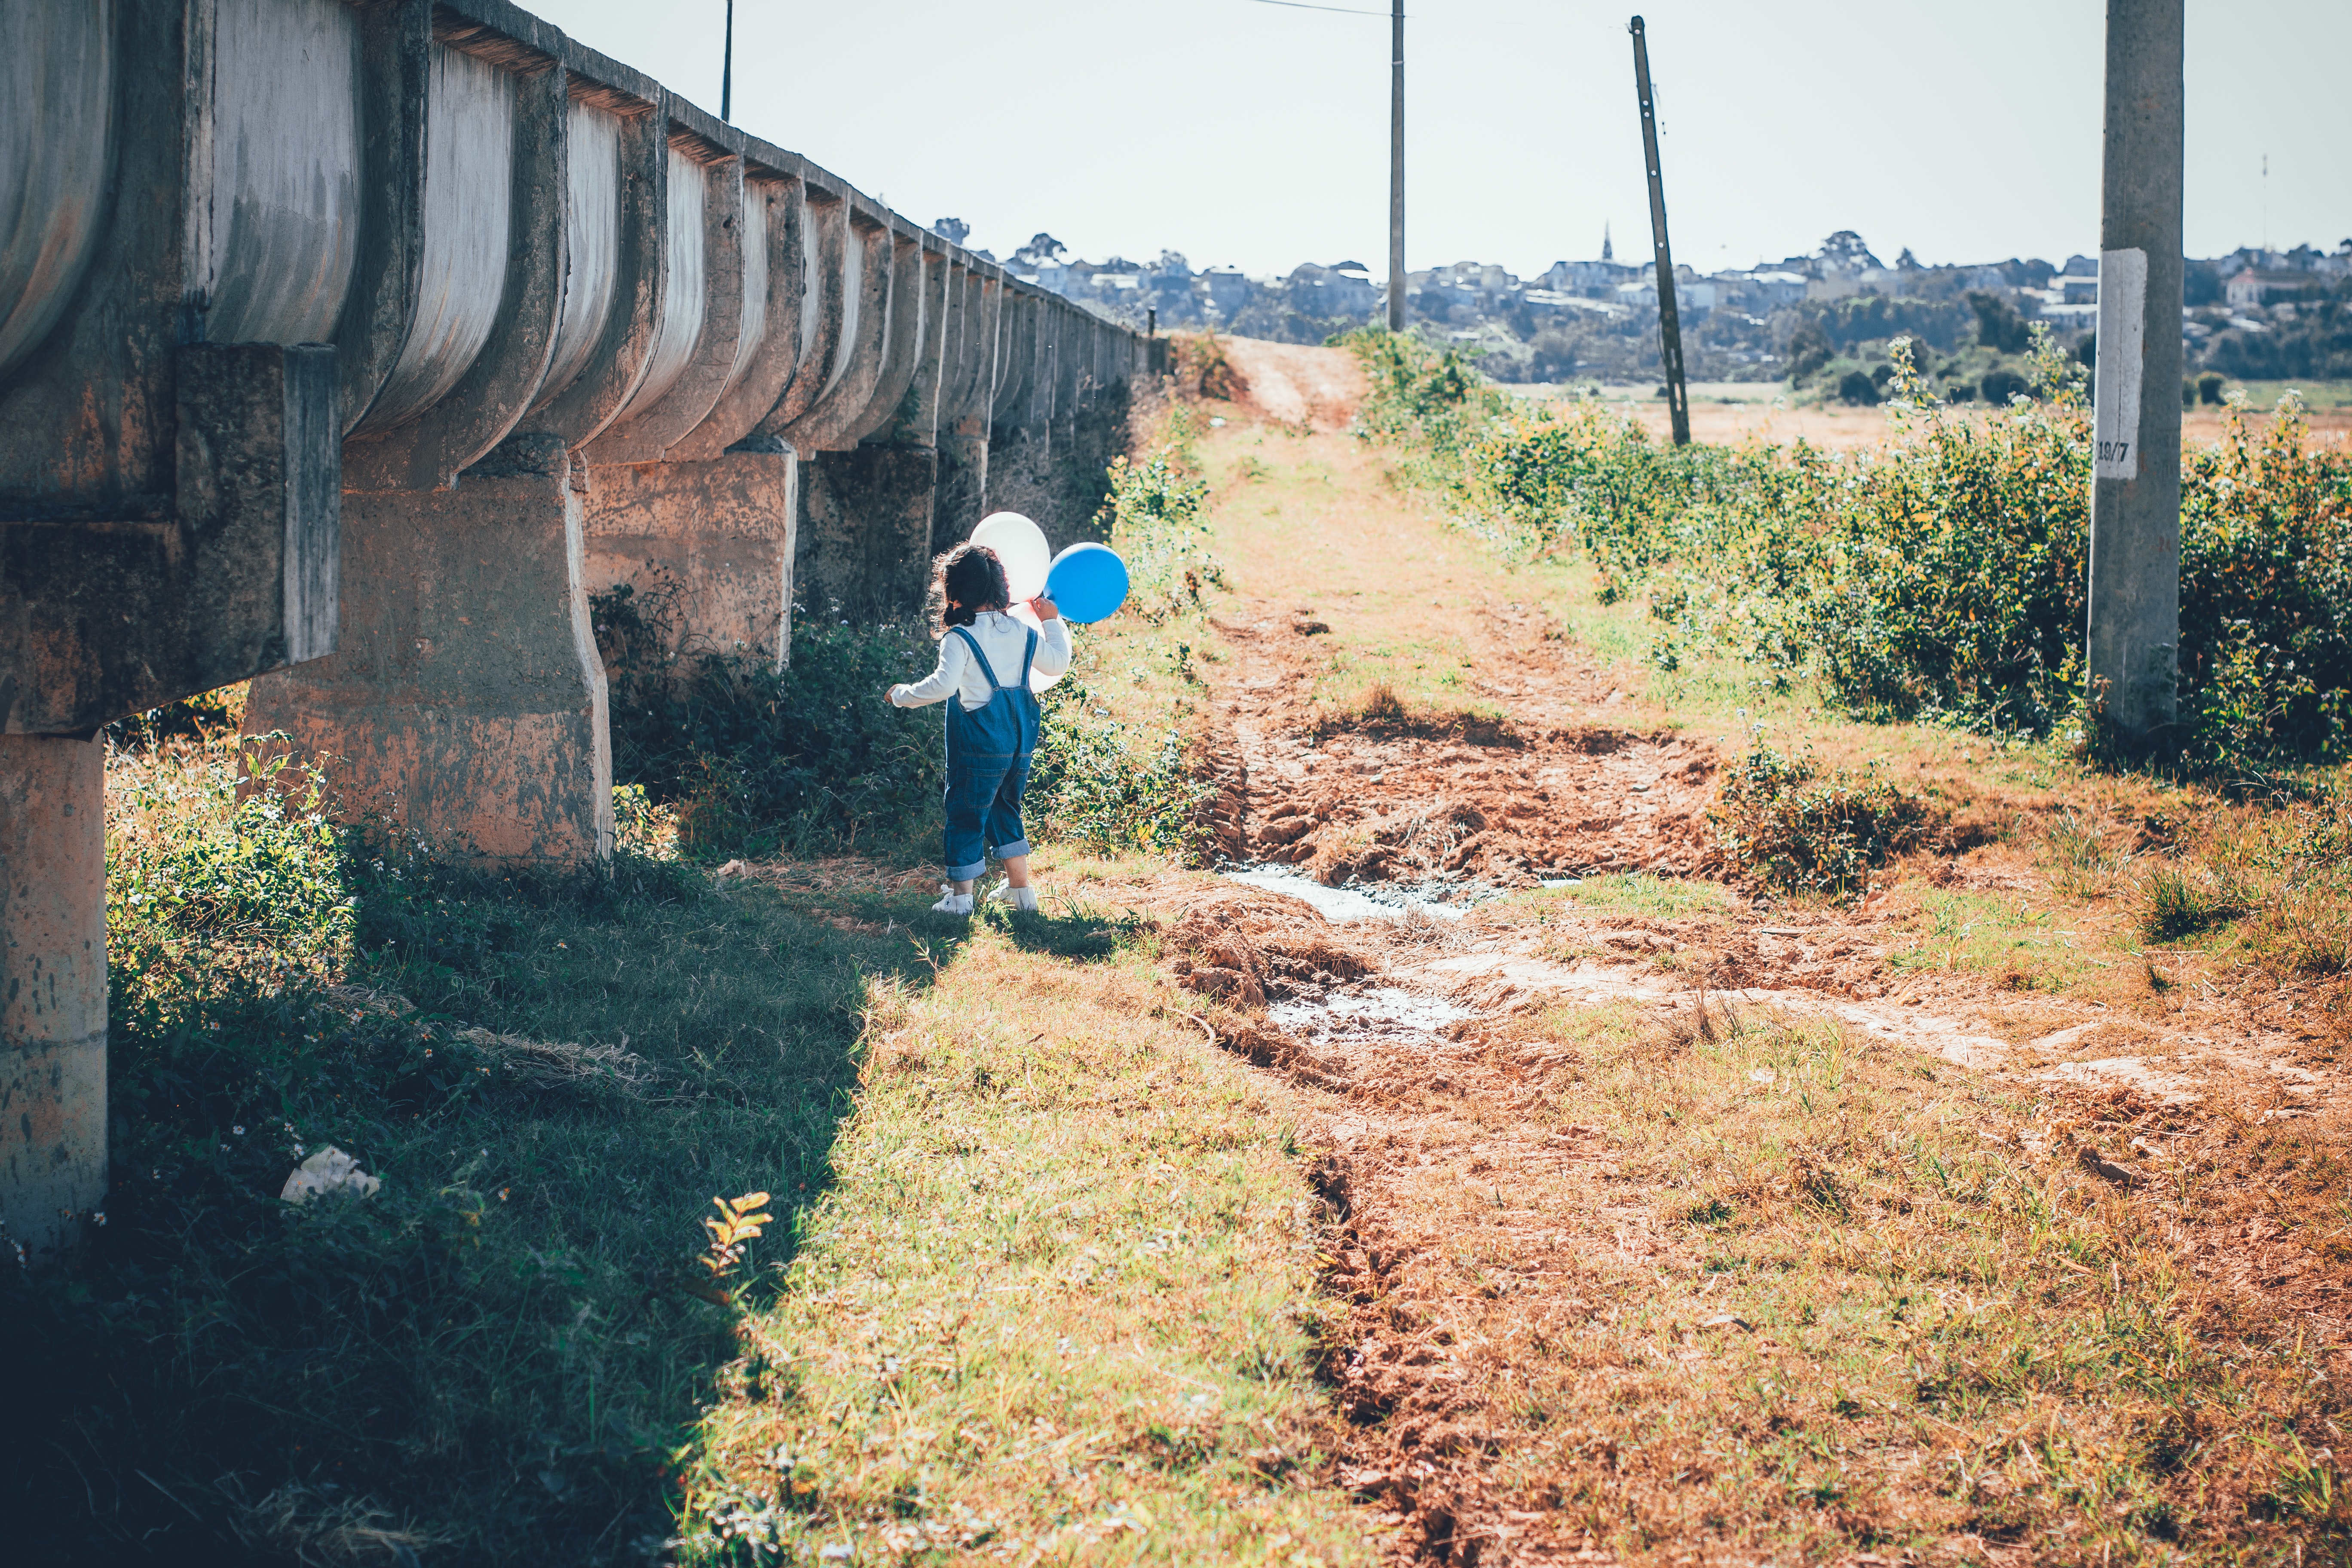
transport, soil, grass, tree, water, rural area, land lot, adaptation, road, geological phenomenon, plant